E. W. Marland Mansion

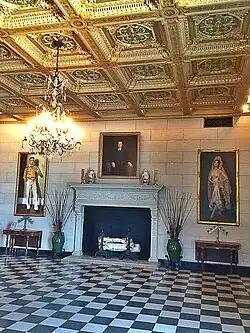
Marland Mansion Ballroom

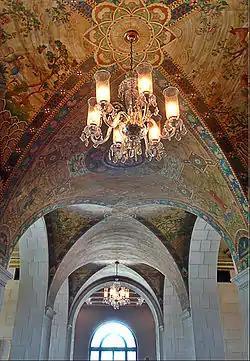
Marland Mansion Loggia

To the left of the hall is the service area of the house including the main kitchen where a majority of the cooking was done, the staff dining room and pantry. On the right was originally a handball court for the amusement of family and friends, but has been re-purposed as the administrative offices for the Estate and the National Petroleum Hall of Fame. At the far eastern side of the house are two lounges, the inner lounge known as the Winter Room, and the outer lounge known as the Summer Room. The Winter Room has a large fireplace with a hearth that hides a small entry to a panic room that could have been used by the family during any dangerous situations. Above the concrete beams of the ceiling are decorated with artwork tracing the history of Oklahoma from the days of the pre-Columbian Native Americans through the discovery of oil by Marland Oil Company. The third kitchen is also located in this room and is known as the Hunt Kitchen as this is where guest assembled for breakfast before the fox hunts. Adjacent to the Hunt Kitchen is the secret Poker Room that concealed a hidden Whiskey Room and door to the 550 foot tunnel leading to the Boat House and Artist Studio. The ceilings in the Summer Lounge were designed and painted by Vincent Maragliotti free of charge and pay homage to the spirit of the 1920s.